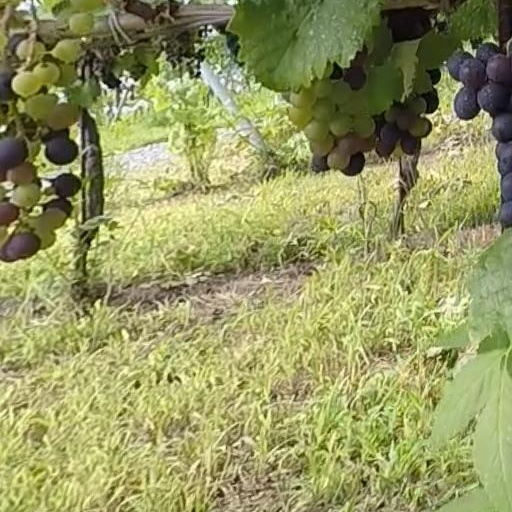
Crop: grape